Coloma family

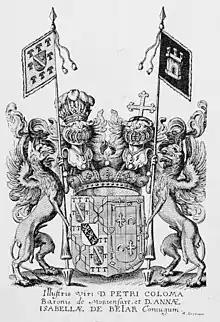
Crest

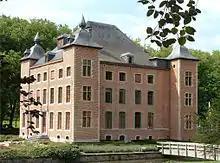
Coloma castle in Flanders

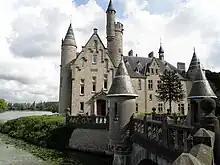
Bornem Castle

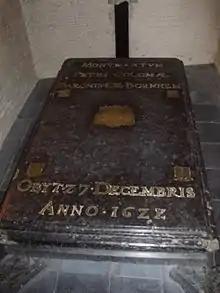
Grave of Piedro Coloma, 3rd Baron of Bornhem, church of Bornem

Coloma or de Coloma or Colomba is an old important Spanish Noble House. A branch belongs to the Flemish nobility, and became the Counts of Bornhem. Other branches became the Counts of Elda, Marquesses of Espinar, Marquesses of Noguera and Marquesses of Canales de Chozas.